Erinnerungsort Badehaus – Badehaus museum

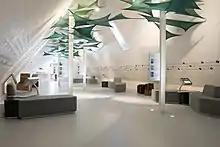
Attic of the Badehaus museum: "Forest of Memories"

respective destinies of camp Föhrenwald contemporary witnesses and inhabitants from Waldram. By using various media, the different stages are on display employing stylised trees which picture the lives of the Germans drafted to work, the lives of the forced labourers, the lives of the death march survivors, of the Jewish and non-Jewish displaced persons, of expellees and today's migrants. The trees are a symbol, marked by the Scots pines growing in the area. Trees have always been an archetype of life in all religions. Names and photographs of contemporary witnesses are displayed on the walls. Many of these persons were interviewed and give the visitors of the museum an insight into their fates